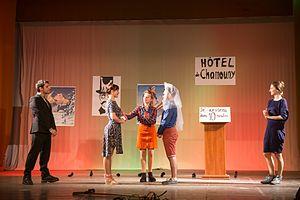
FTF 2017 Prix meilleur troupe ""Giraffe dans ma tete"", Kharkiv"
Le Festival de théâtre francophone en Ukraine est un événement consacré au théâtre et à la langue française.